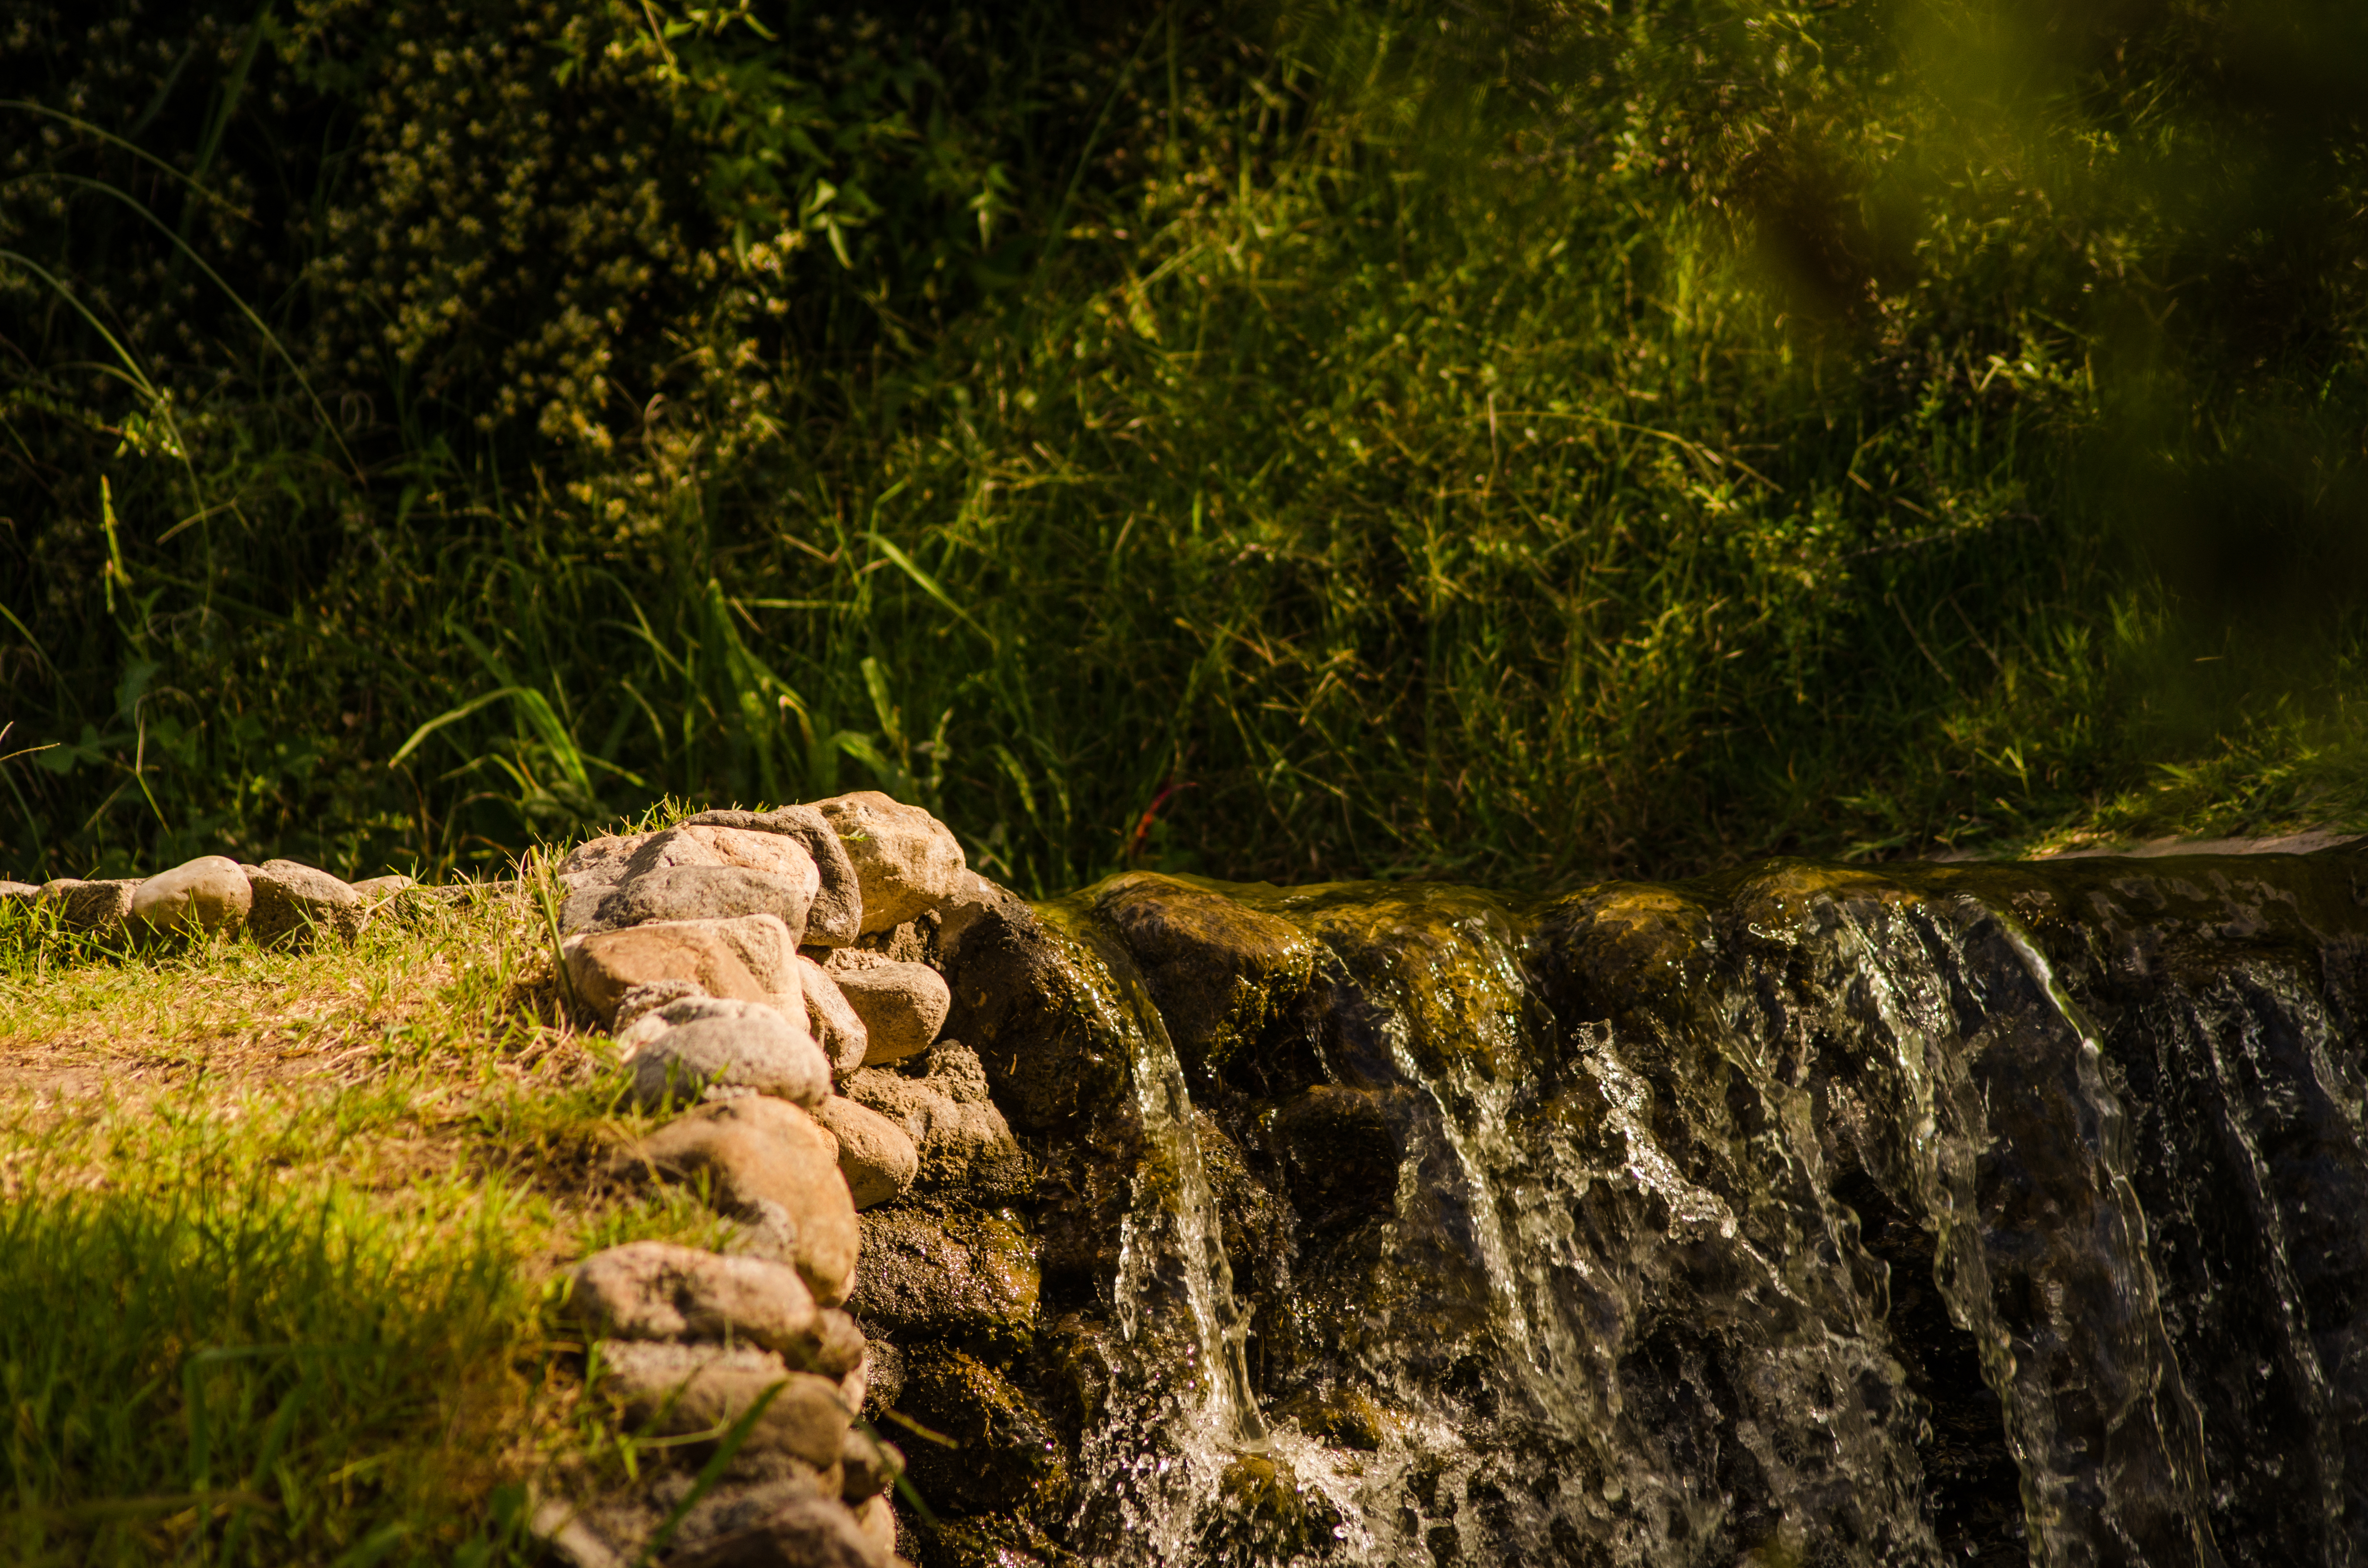
waterfall, green, park, sunset, calm, rest, stones, sun, nature, water, natural landscape, vegetation, rock, grass, tree, nature reserve, light, natural environment, watercourse, wilderness, sunlight, leaf, forest, stream, grass family, landscape, jungle, plant, water feature, wildlife, wood, river, old growth forest, branch, woodland, bank, outcrop, rainforest, national park, trunk, state park